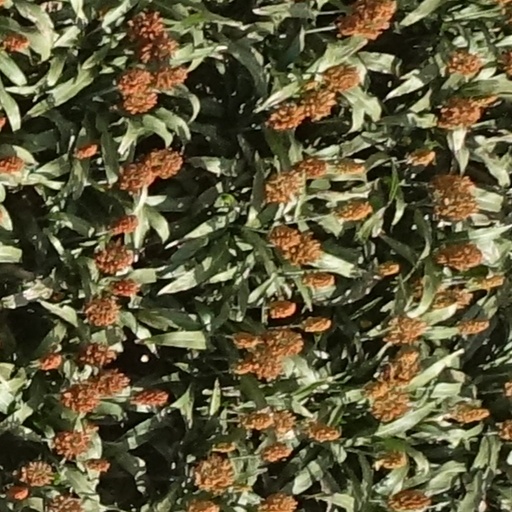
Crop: sorghum